Sean Connery

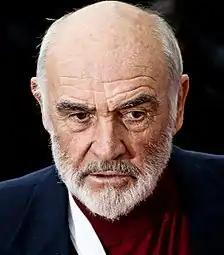
Connery at the Edinburgh Film Festival in 2008

Having played Bond six times, Connery's global popularity was such that he shared a Golden Globe Henrietta Award with Charles Bronson for "World Film FavoriteMale" in 1972. He appeared in John Huston's "The Man Who Would Be King" (1975) opposite Michael Caine. Playing two former British soldiers who set themselves up as kings in Kafiristan, both actors regarded it as their favourite film. The same year, he appeared in "The Wind and the Lion" opposite Candice Bergen who played Eden Pedecaris (based on the real-life Perdicaris incident), and in 1976 played Robin Hood in "Robin and Marian" opposite Audrey Hepburn, who played Maid Marian. The film critic Roger Ebert, who had praised the double act of Connery and Caine in "The Man Who Would Be King", praised Connery's chemistry with Hepburn, writing: "Connery and Hepburn seem to have arrived at a tacit understanding between themselves about their characters. They glow. They really do seem in love".